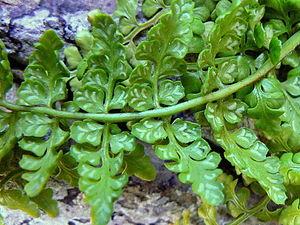
Asplenium obovatum, de noms communs Doradille obovale, Doradille à feuilles ovales ou Doradille à feuilles obovales est une espèce de fougères du genre Asplenium et de la famille des Aspleniaceae.